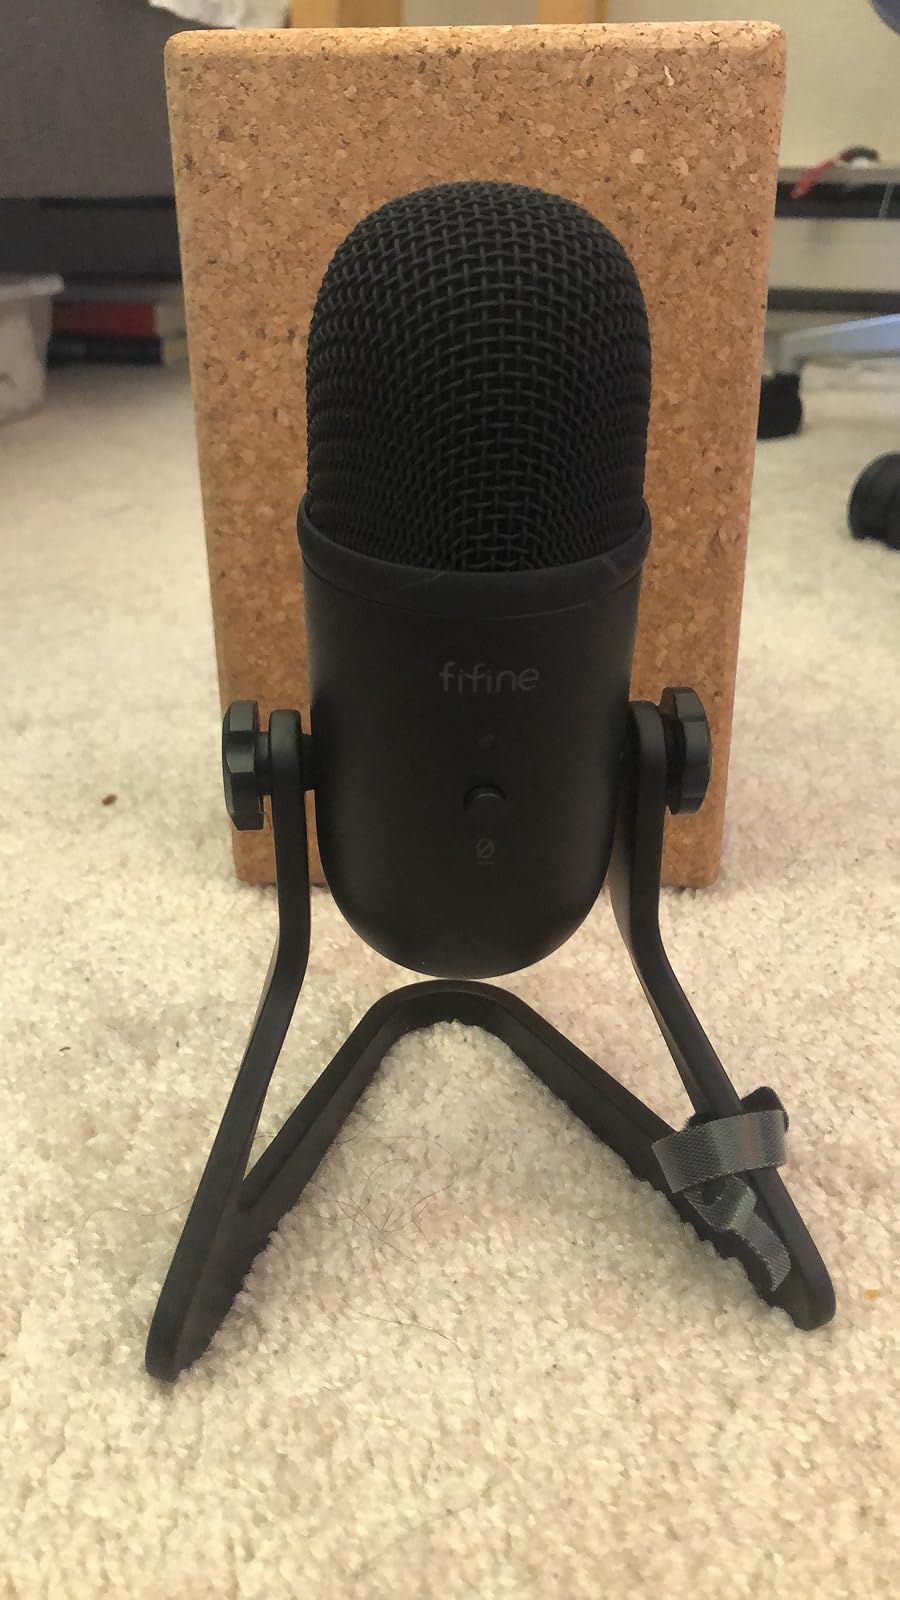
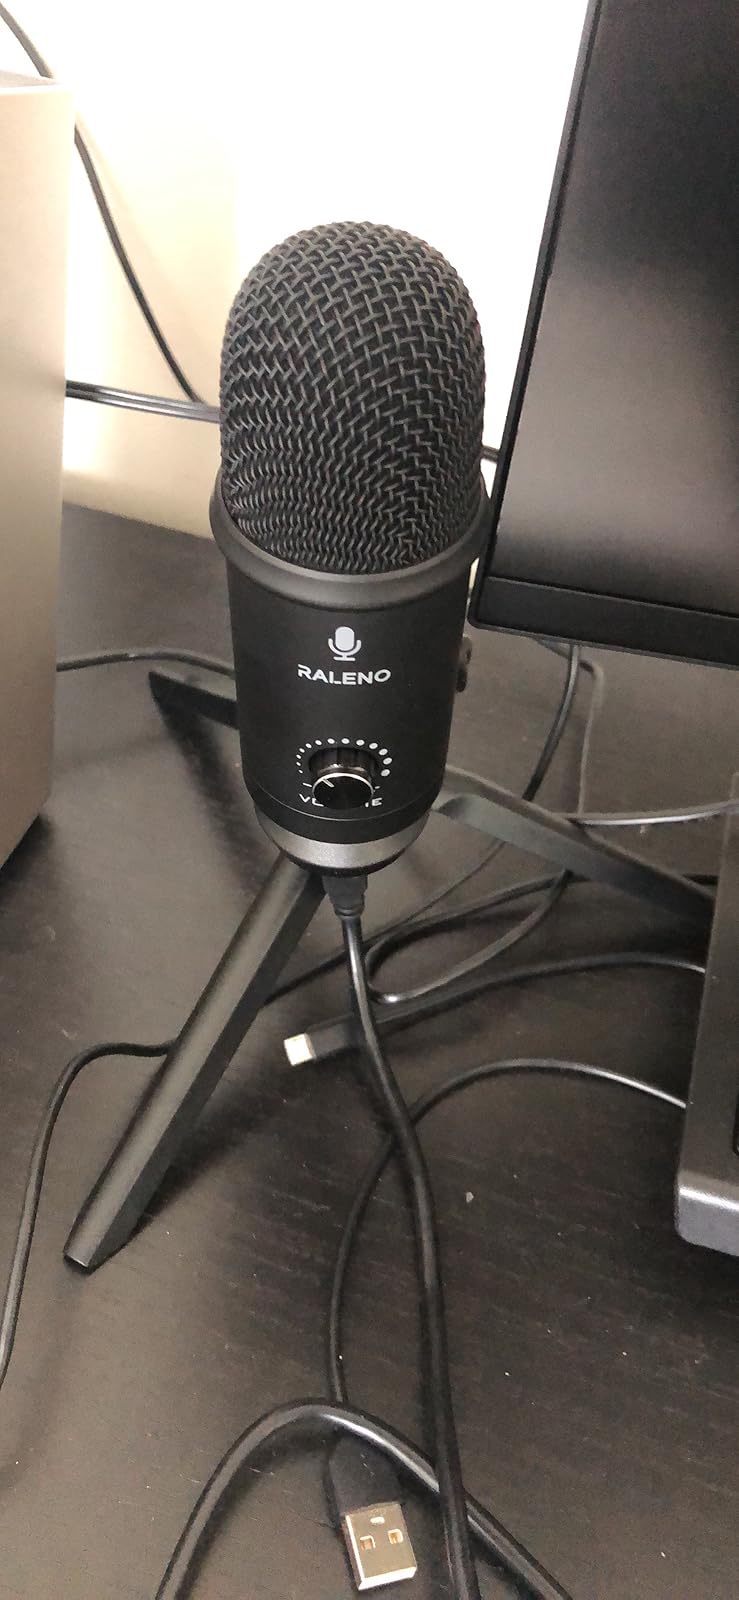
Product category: microphone
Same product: no